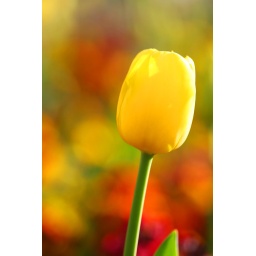
A lovely yellow tulip in one of the flower beds in the middle of Feilding.